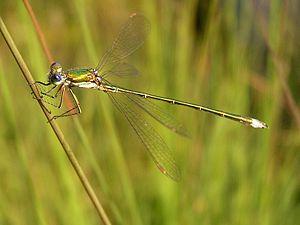
Cette liste rouge régionale des libellules est issue d'un travail collaboratif entre la Société française d'odonatologie, le Groupe ornithologique et naturaliste du Nord-Pas-de-Calais et le Conservatoire faunistique régional.
La réserve naturelle nationale des prés salés d'Arès et de Lège-Cap-Ferret est une réserve naturelle nationale située dans l’anse nord du Bassin d'Arcachon. Créée en 1983, elle occupe une surface de 496 ha et protège une des plus vastes étendues de prés salés de Nouvelle-Aquitaine.
Lestes virens, le leste verdoyant, est une espèce d'insectes odonates, une petite demoiselle de la famille des Lestidae.